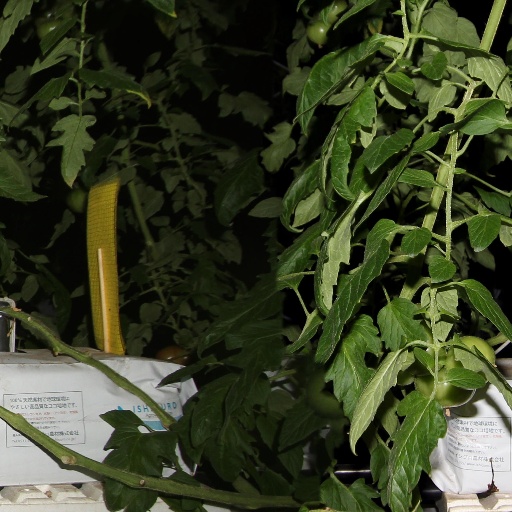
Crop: tomato